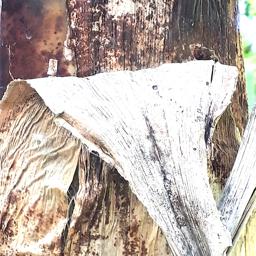
Label: PSEUDOSTEM WEEVIL